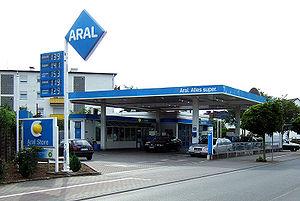
Aral est une entreprise pétrolière allemande créée en 1898 et filiale du groupe BP depuis 2002. Aral possède 2 500 stations-services en Allemagne et au Luxembourg, bien qu'autrefois la marque était présente dans de nombreux pays d'Europe occidentale et centrale.